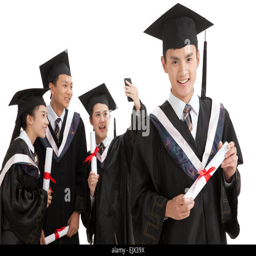
high school students in the bachelor 's gown with a diploma